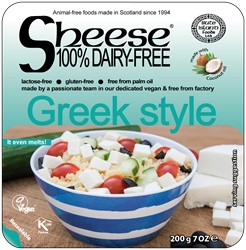
Bute Island Greek Style 200g
Dairy Free alternative to Greek/Feta cheese. Vegan, Lactose Free
Brand: Bute Island
Category: Food, Beverages & Tobacco > Food Items > Tofu, Soy & Vegetarian Products > Cheese Alternatives